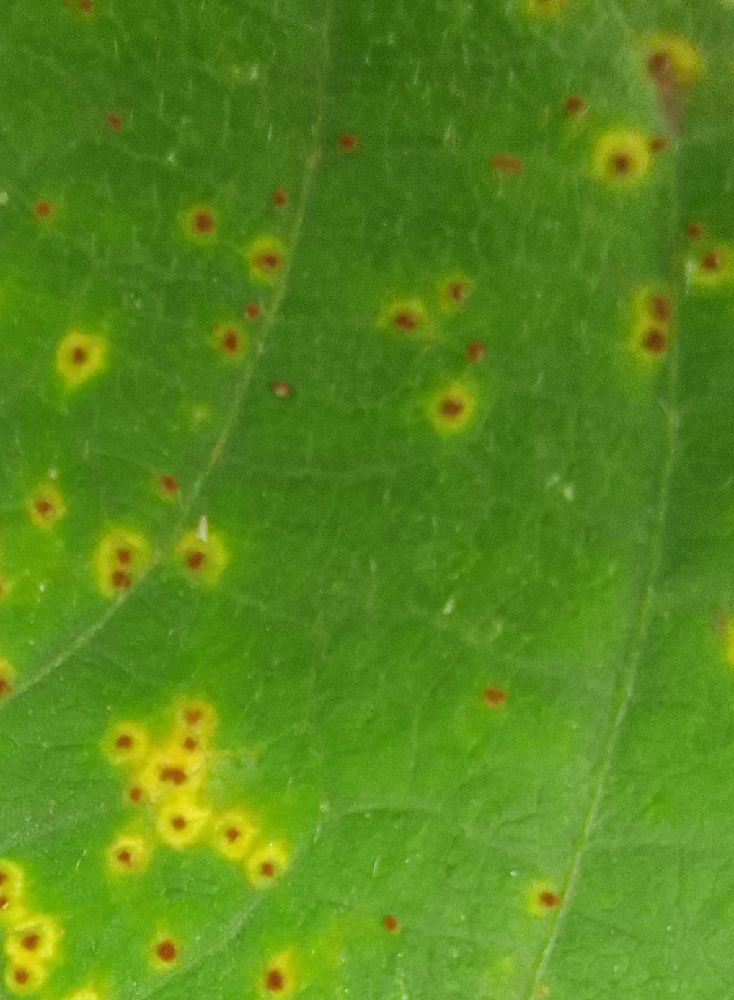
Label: rust